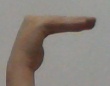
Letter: haa